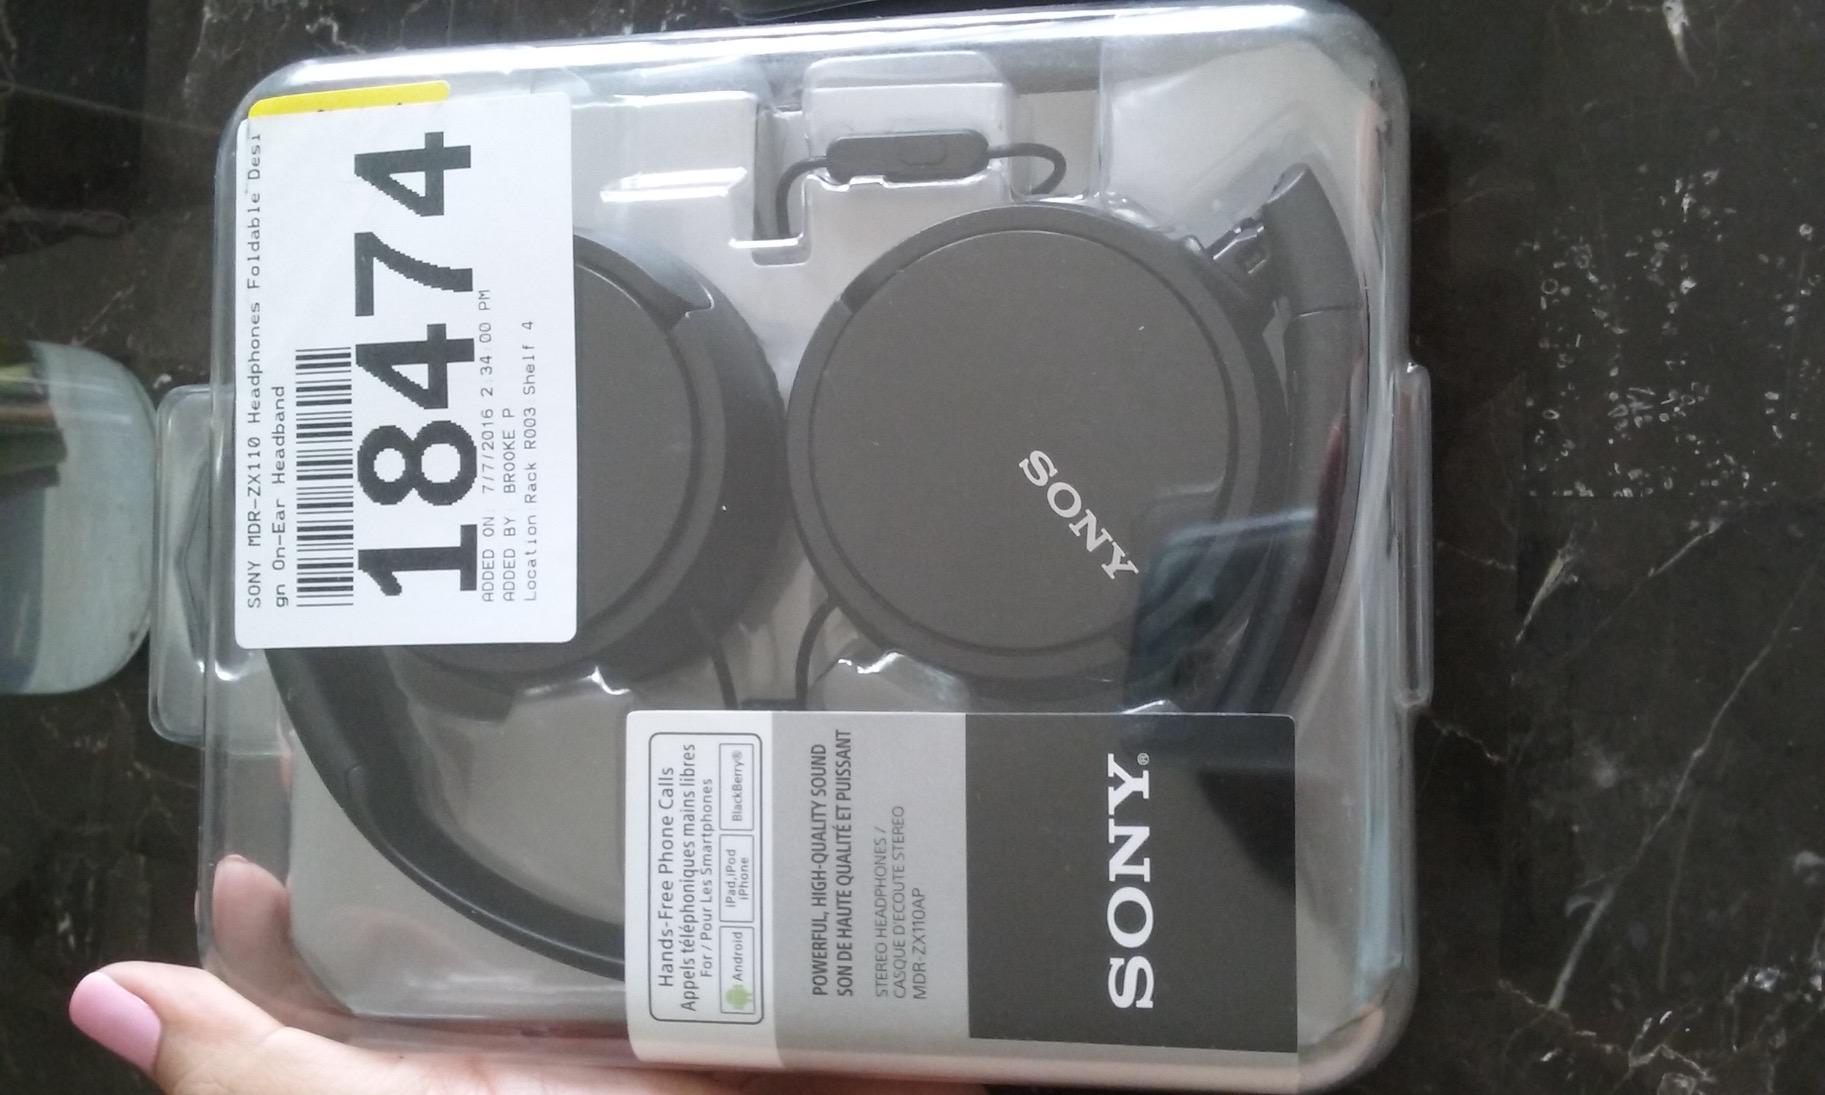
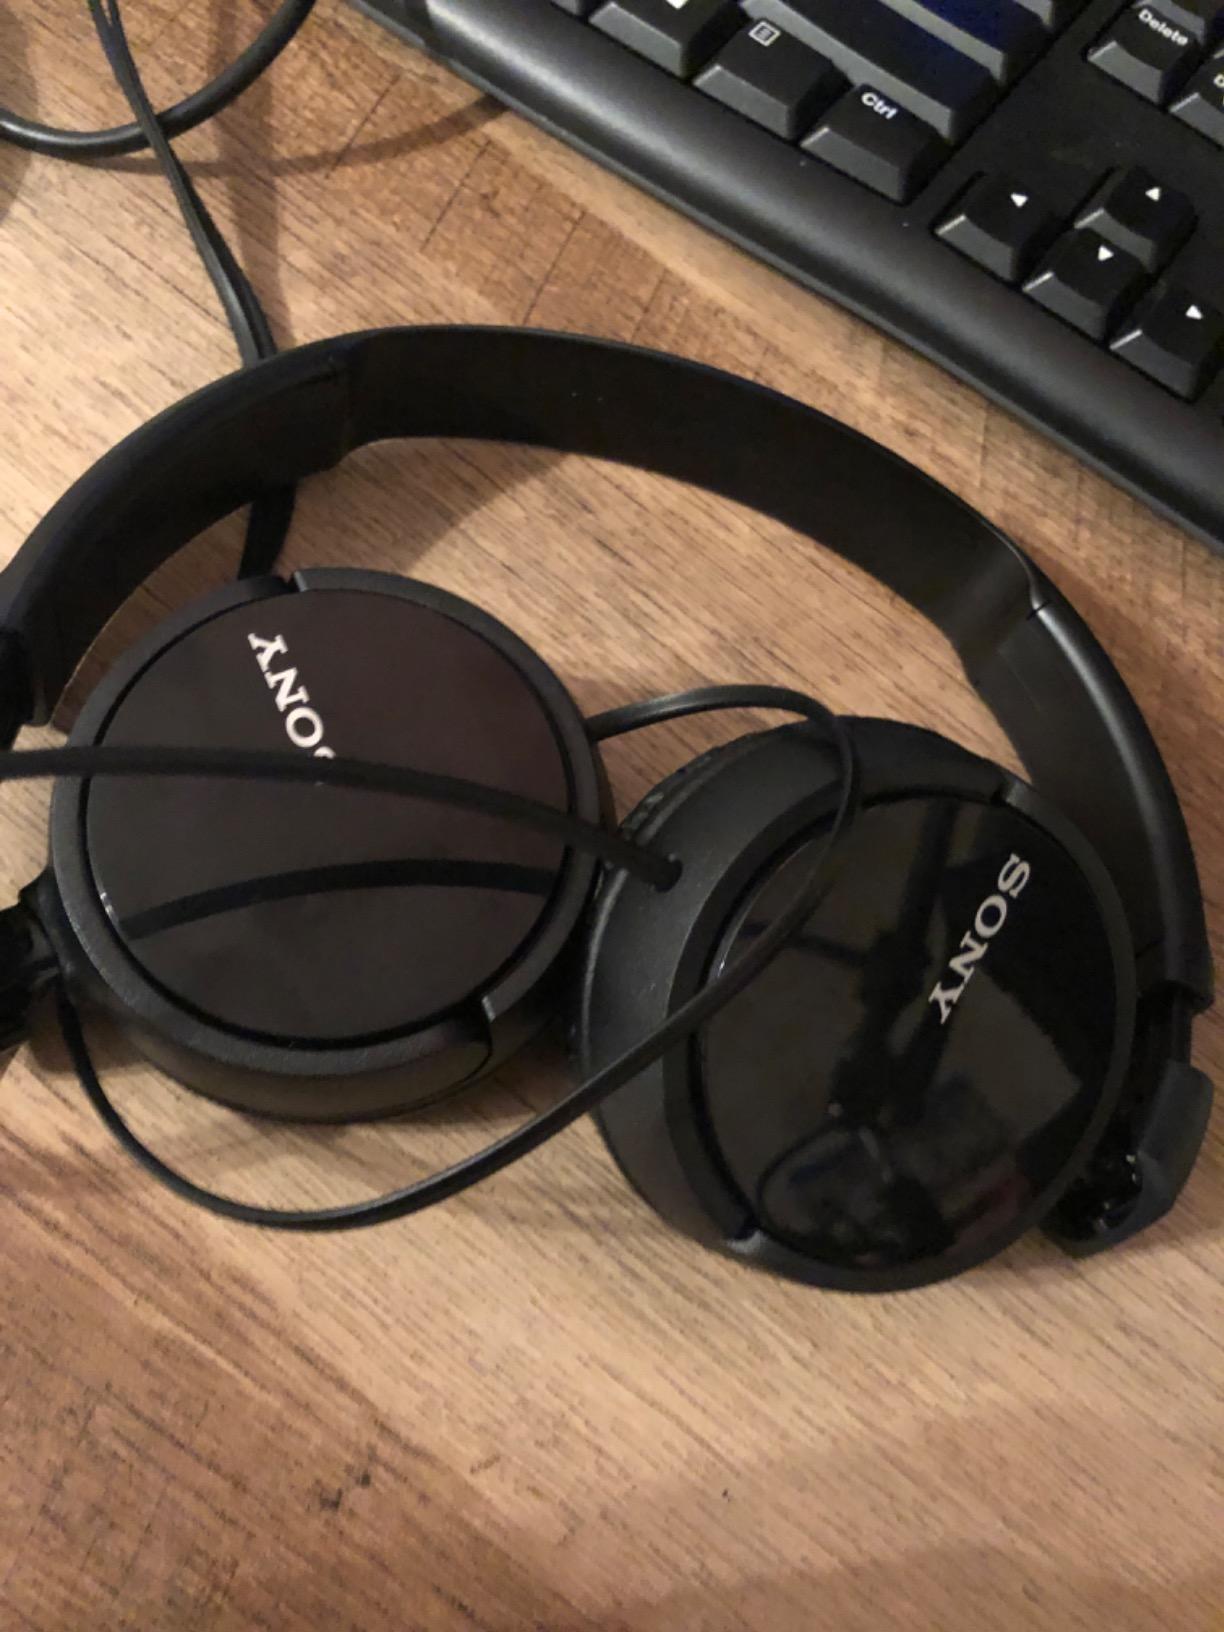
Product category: headphones
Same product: yes